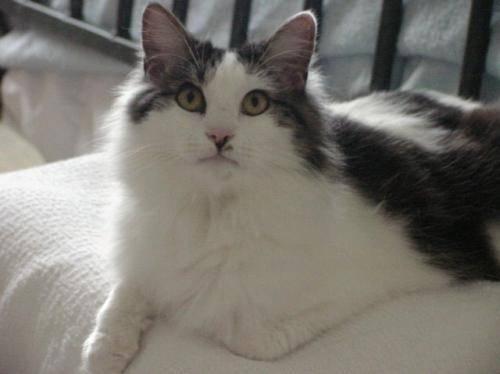
cat